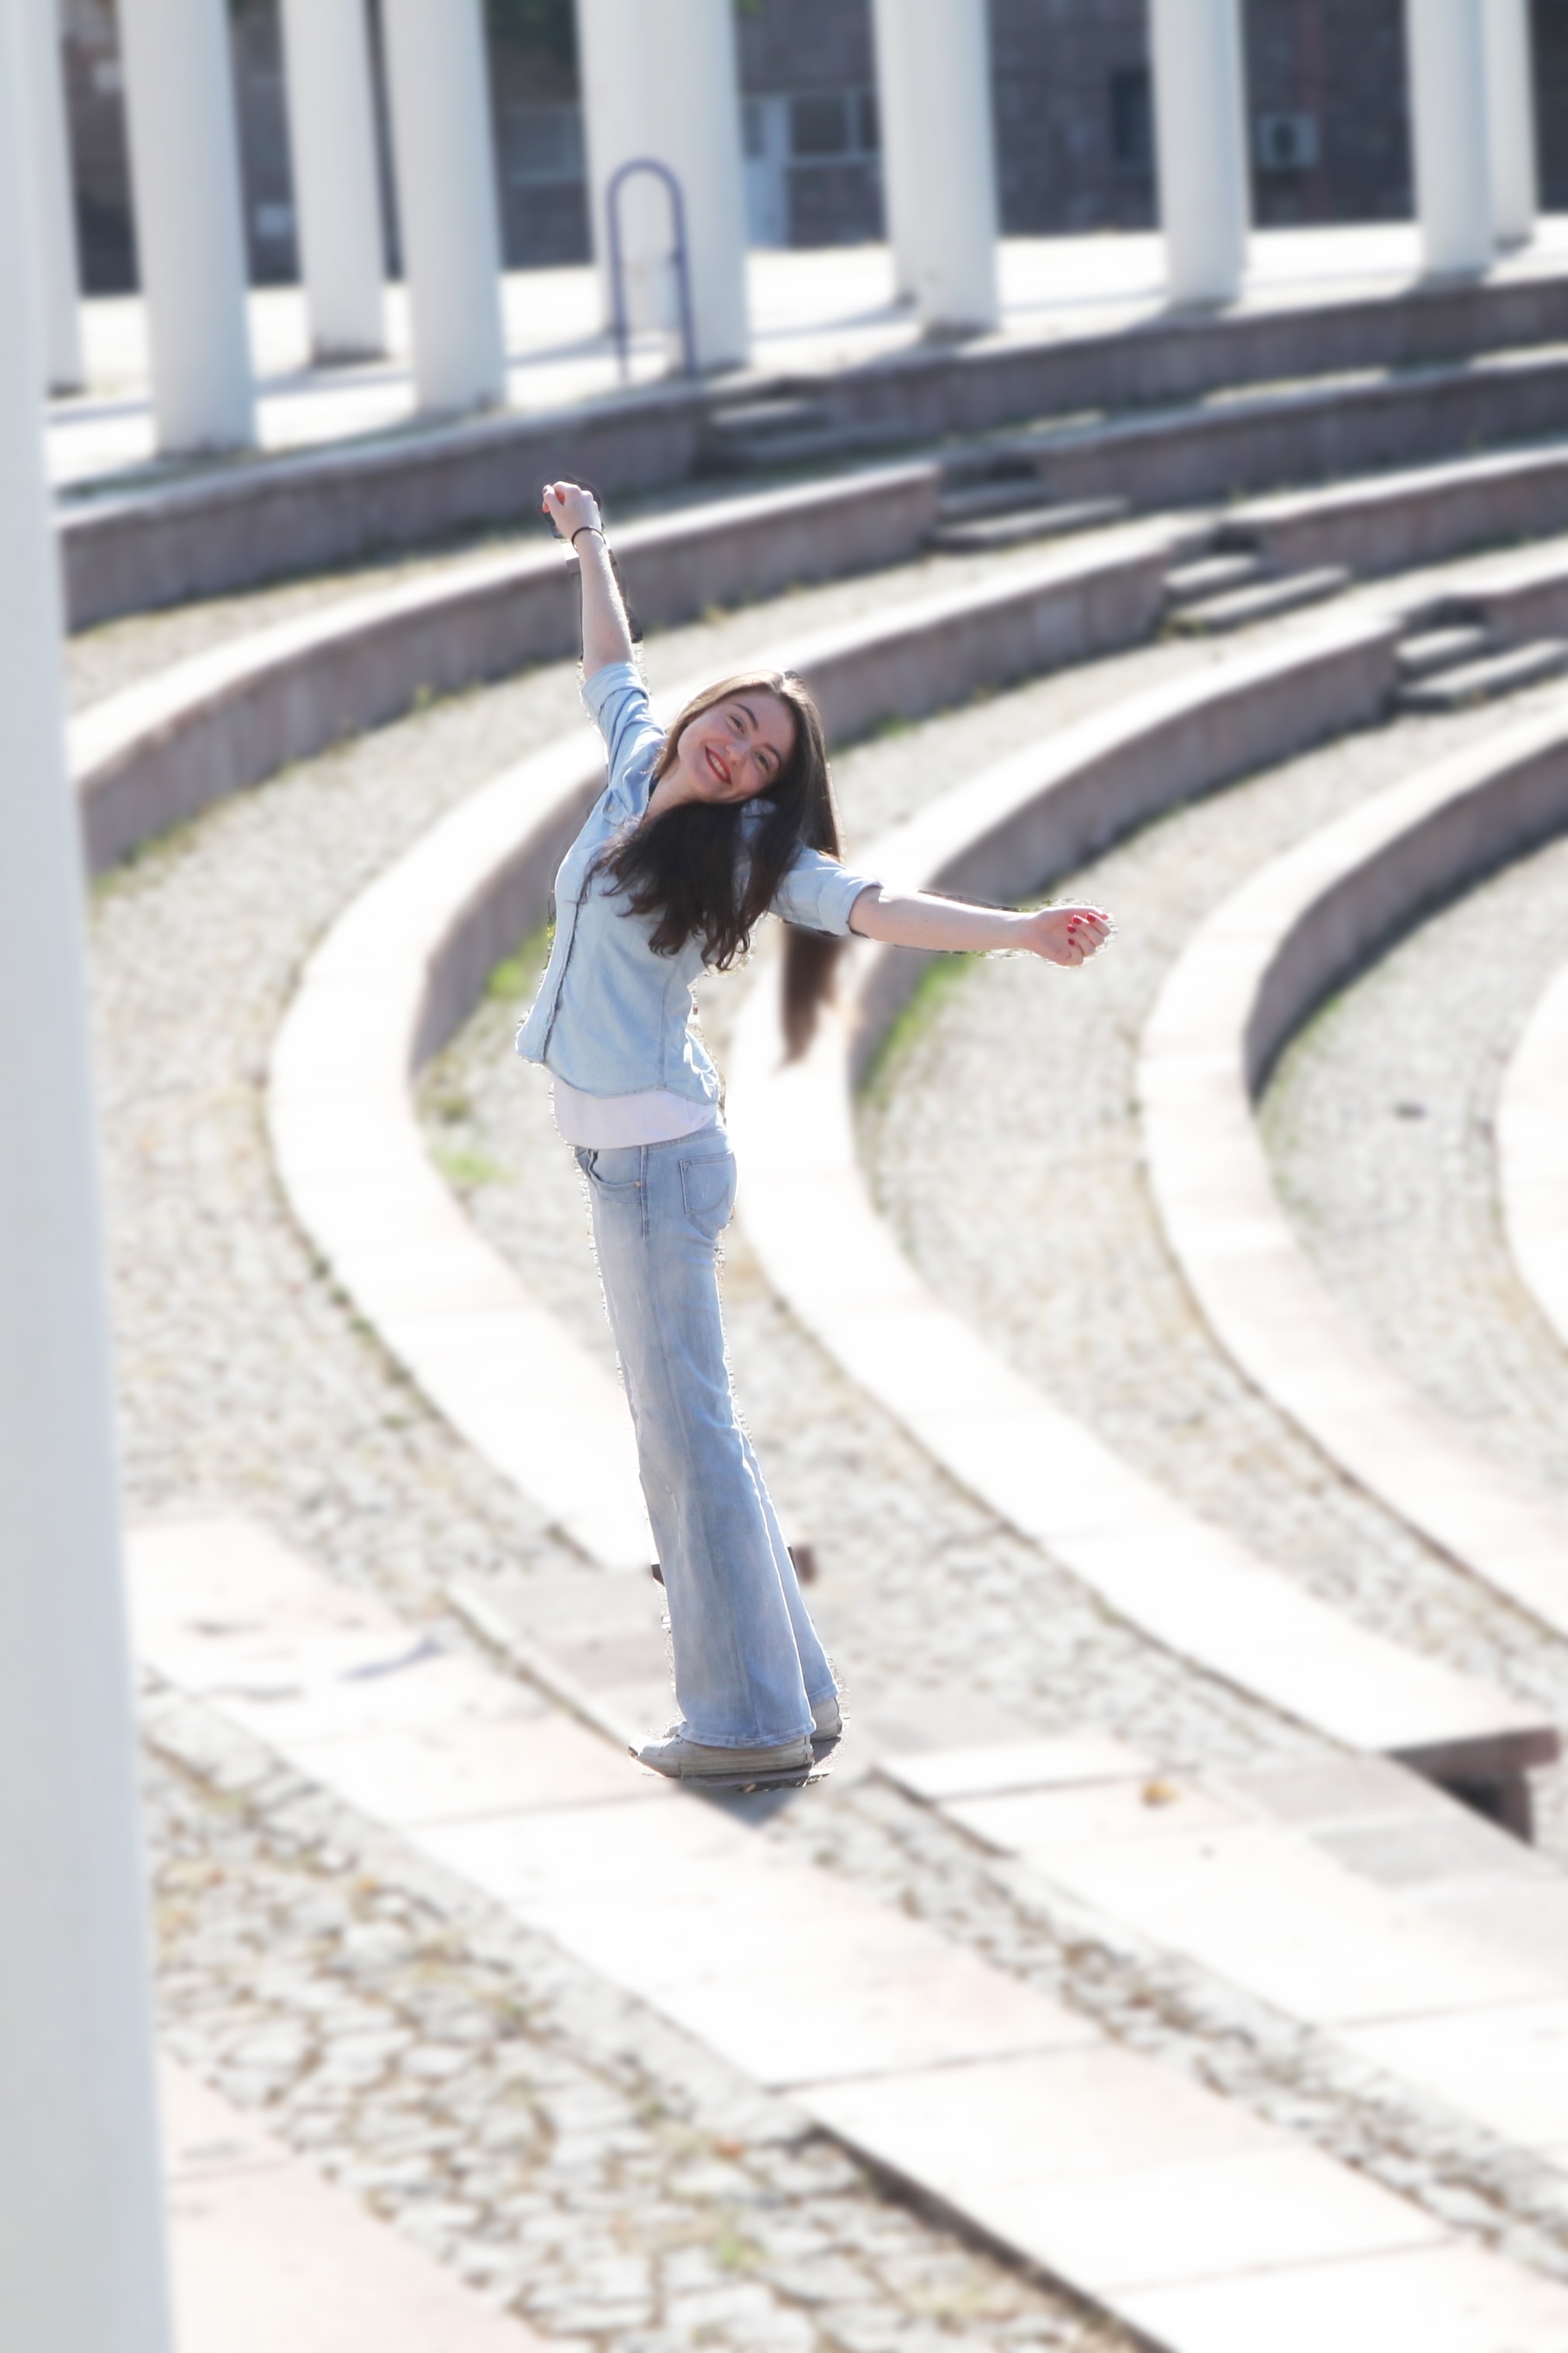
spring, park, smile, happiness, footwear, women's